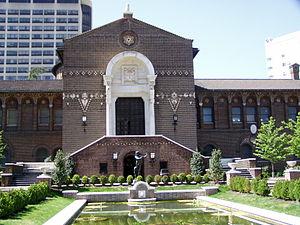
Hiram Milliken Hiller Jr., né le 8 mars 1867 à Kahoka dans le Missouri et mort le 7 août 1921 à Swarthmore, Pennsylvanie, est un médecin, missionnaire médical, explorateur et ethnographe américain. Il a parcouru l'Océanie et l'Asie, ramenant de ses voyages des spécimens archéologiques culturels, zoologiques et botaniques et du matériel scientifique destiné aux musées, à des cours ou à des publications. Ses notes et ses collections sont une source de renseignements considérable sur ces régions et leurs populations à la fin du XIXᵉ siècle. Durant la partie médicale de sa carrière, il se consacre à l'étude de la poliomyélite à l'occasion des premières épidémies frappant les États-Unis au début du XXᵉ siècle.
Le University of Pennsylvania Museum of Archaeology and Anthropology est un musée de Philadelphie. Comme son nom l'indique, il est rattaché à la prestigieuse Université de Pennsylvanie, qui fait partie de l'Ivy League, et concentre essentiellement ses collections sur l'archéologie et l'anthropologie.